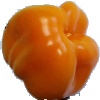
Label: Pepper Yellow 1